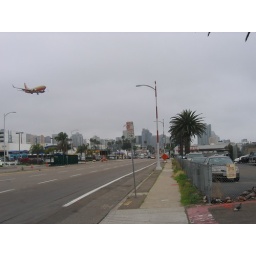
The flight path is right over town. I could read street signs coming in. Check it out!